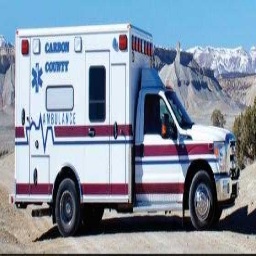
Label: ambulance